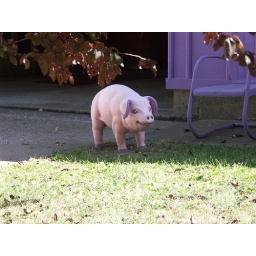
A purple house and a pink pig seen in Clarksville Missouri